66th Weapons Squadron

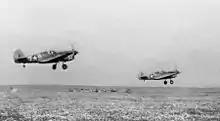
66th FS P-40Fs take off in North Africa, c. 1942.

Formed as a P-40 Warhawk pursuit squadron in January 1941 as part of the Army Air Corps Northeast Defense Sector (later I Fighter Command) at Mitchel Field, New York. Trained in New England and provided air defense of the northeast after the Japanese attack on Pearl Harbor.